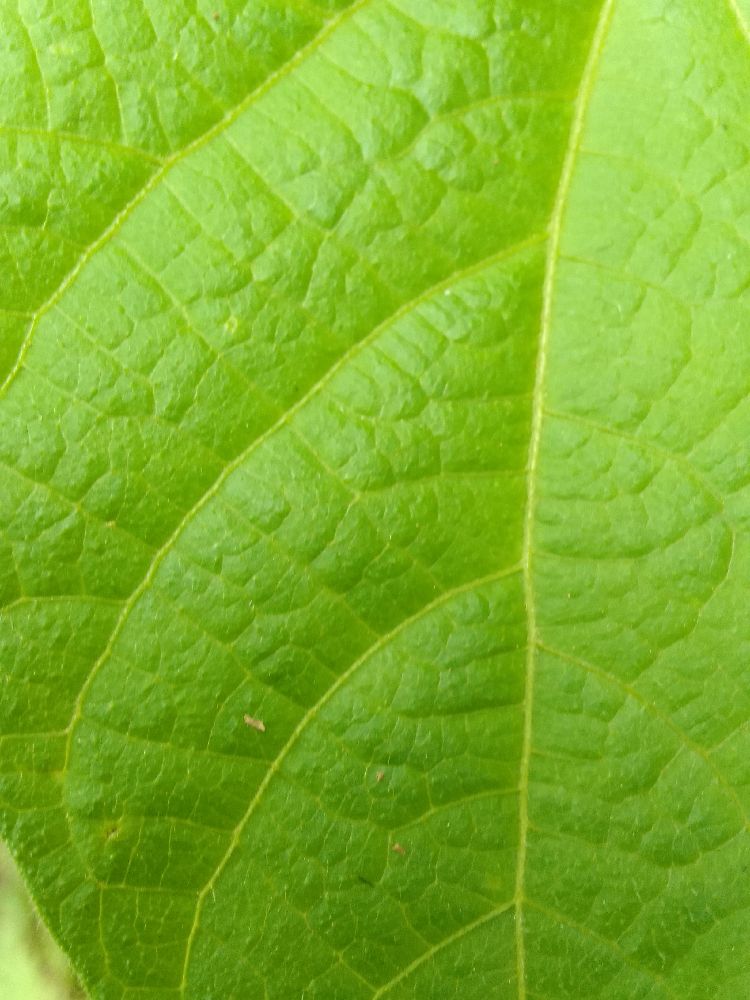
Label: healthy